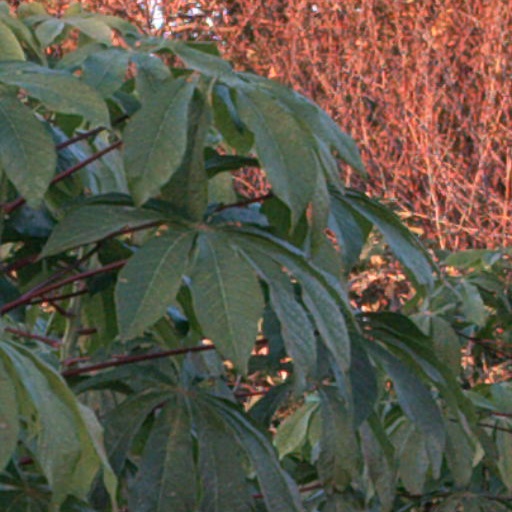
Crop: cassava